Scottish mythology

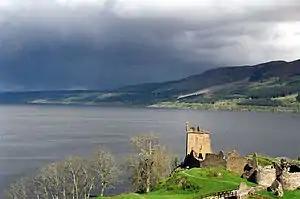
Loch Ness, the loch in Scotland in which the monster was reported to have been sighted

The Loch Ness Monster is a legendary aquatic creature reported from many sightings over many years. A popular belief is that the monster is a lone survivor of the "long-extinct plesiosaurs". Although the sighting of the monster was reported as far back as the 6th century, in recent times the sightings were reported once the road around the loch was built. The first reporting of sighting of Nessie on land was about 20 yards from the loch as the monster was approaching towards the loch; it was seen by Spicer and his wife on 22 July 1933. In April 1934 a photograph was taken by a London surgeon when he was traveling to Inverness but its authenticity has been disputed. Sightings were even reported during the World War II days in May 1943 by C.B. Farrel of the Royal Observer Corps.